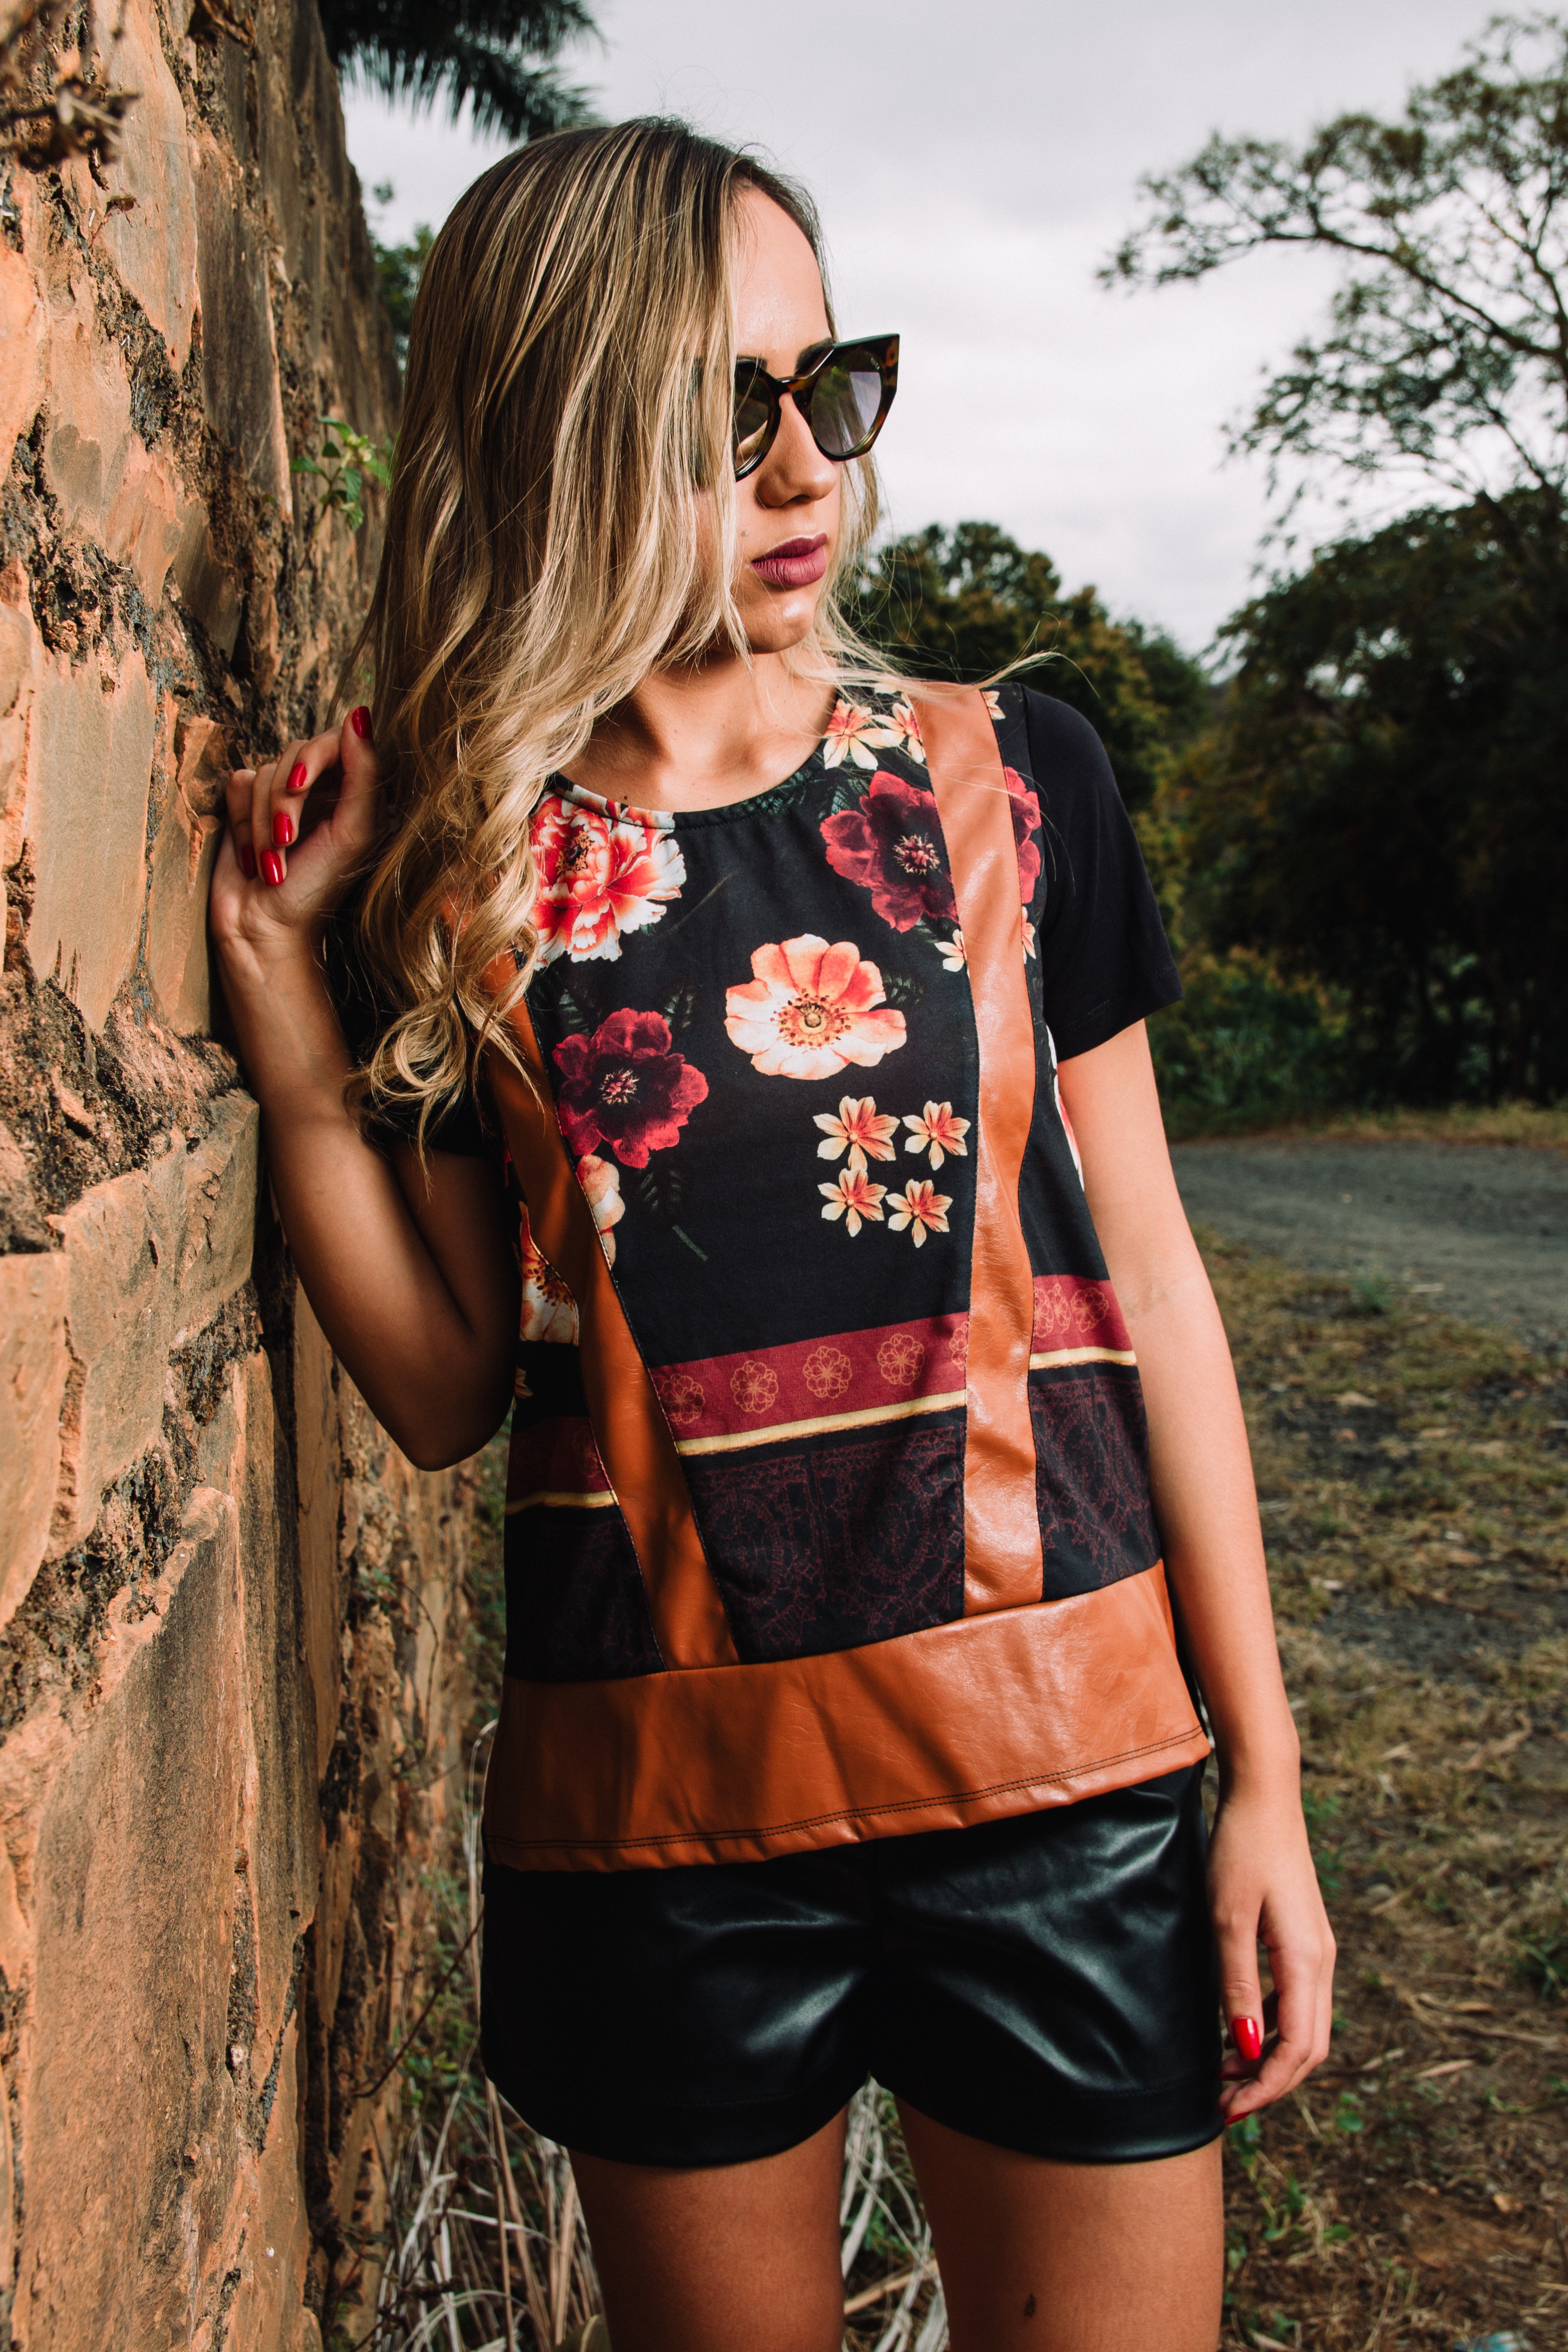
clothing, eyewear, shorts, orange, pink, fashion, shoulder, t shirt, glasses, street fashion, sunglasses, photo shoot, sleeve, waist, photography, cool, footwear, outerwear, muscle, dress, neck, skort, magenta, top, model, fashion model, style, costume